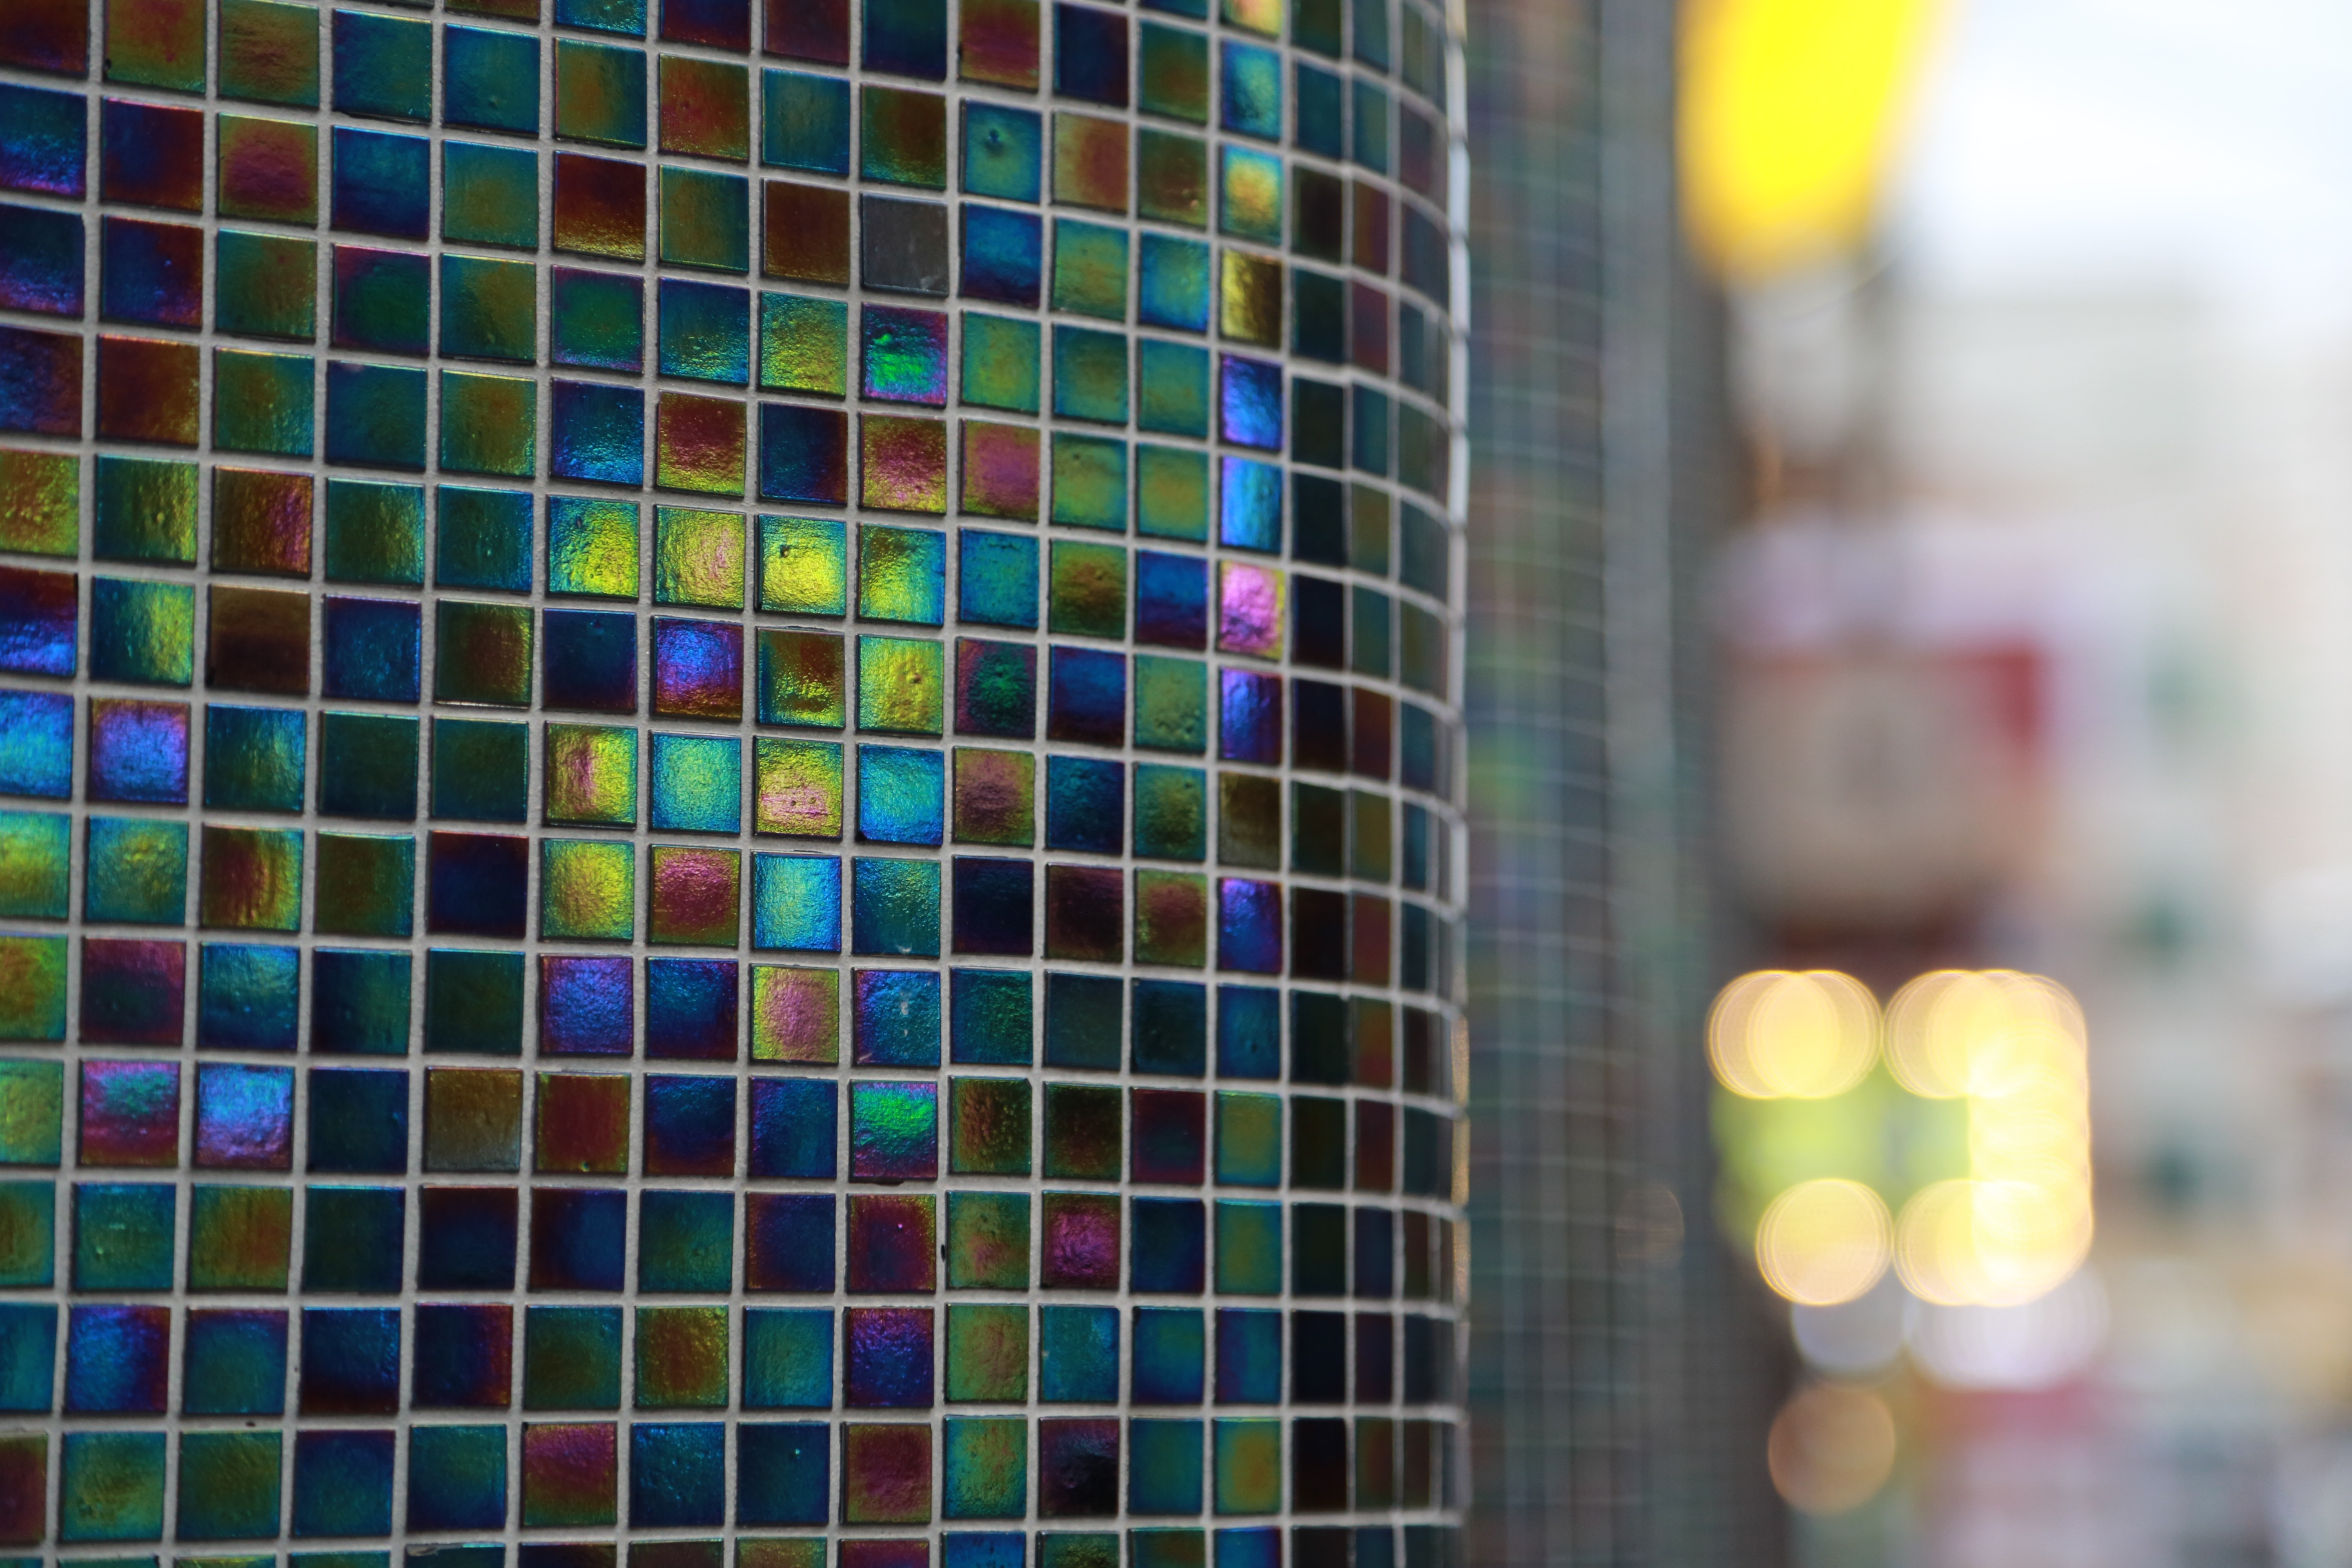
light, post, window, glass, alley, skyscraper, wall, pattern, line, color, yellow, circle, interior design, art, rainbow, design, shape, seoul, republic of korea, window covering